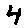
Label: 4